Nomans Land (Massachusetts)

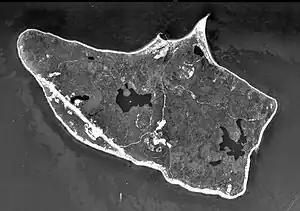

Nomans Land (Wampanoag: ; also mapped "No Man's Land," "No Mans Land," or "No Man's island"), is an uninhabited island 612 acres (248 ha) in size, located in the town of Chilmark, Dukes County, Massachusetts. It is situated about 3 miles (4.8 km) off the southwest corner of the island of Martha's Vineyard.